DCF77

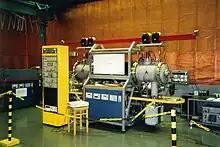
Atomic master clock CS2 in use at the PTB to check for deviations

With a relatively high power of , the DCF77 transmissions can reliably be received in large parts of Europe, as far as from the transmitter in Mainflingen. Within this range the signal strength of the DCF77 signal as specified by the Physikalisch-Technische Bundesanstalt (PTB) is ≥ 100 μV/m. This signal strength assessment was made according to the reflection model with a reflection (one hop) on the ionospheric D-layer. As an example, reception with consumer grade clocks — assuming the employed radio clock can manage reception with ≈ 100 μV/m signal strength — is possible in Norway (Bodø), Russia (Moscow), Turkey (Istanbul), Gibraltar and Portugal (during night hours). Metal structures or interference caused by other electronic devices can cause reception problems within this range. At shorter distances the DCF77 signal strength is much higher. As an example, under from the transmitter in Mainflingen the expected signal strength of the ground wave is ≥ 1 mV/m.